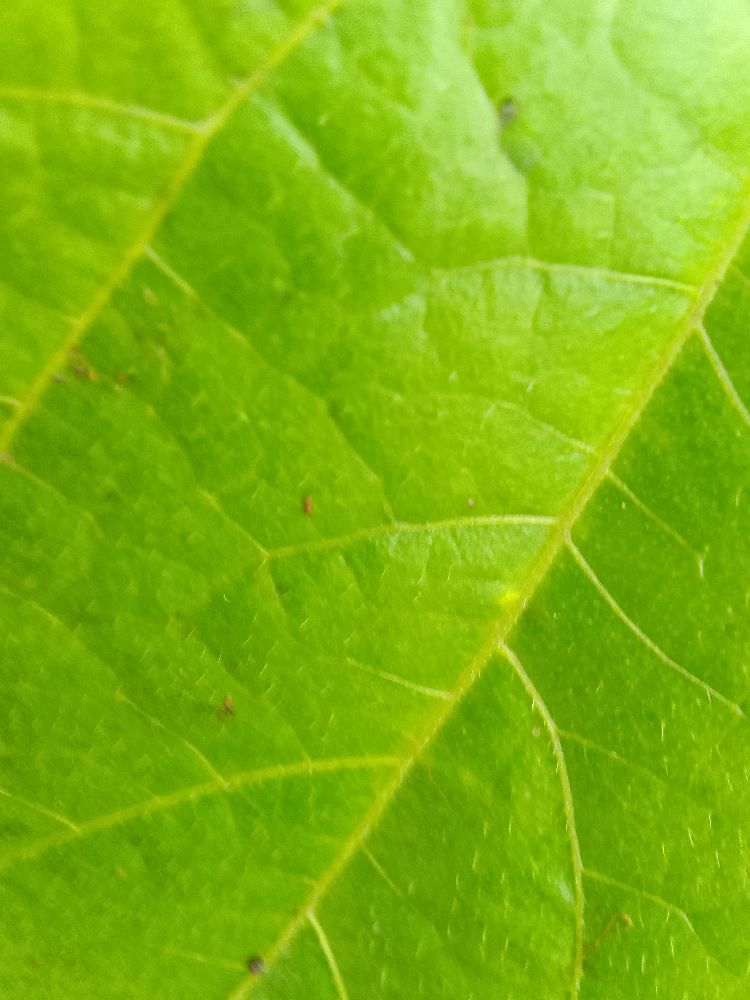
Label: healthy